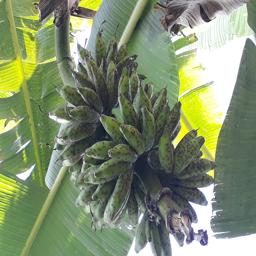
Label: BANANA FRUIT- SCARRING BEETLE